History of Birmingham City F.C. (1875–1965)

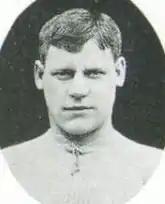
Head and shoulders of a young clean-shaven white man with neatly trimmed hair. He is looking straight ahead, and is wearing a shirt wth a drawstring at the neck.

Five seasons in the Second Division followed. Small Heath started 1896–97 badly but finished frustratingly well, in fourth position. After coming sixth in 1898, they were only two points off the promotion positions with four matches of the 1898–99 season to play; they lost three, drew one, and finished eighth. Walter Abbott set club records that still stand, of 34 league goals in a season and 42 in all competitions. In 1899–1900, Small Heath were never out of the top four in the division but rarely in the top two, and finished third. Both income and expenditure had doubled over the two First Division seasons. The local press criticised the "penny wise and pound foolish" approach to the signing of players after relegation, and the 1898–99 accounts illustrated an over-reliance on gate receipts: Woolwich Arsenal took £360 less on the gate, but their profit exceeded Small Heath's by nearly £3,000. After an £875 loss the following season, the directors made it clear they could not continue funding a loss-making enterprise, and suggested that a reduction in players' wages was the only course of action.